Hanok

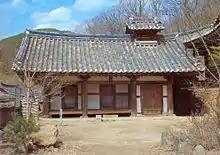
Hasadang Hall (built 1461) located in Suncheon, South Jeolla Province

The raw materials used in , such as soil, timber, and rock, are all natural and recyclable and do not cause pollution. have their own tiled roofs ("giwa"), wooden beams and stone-block construction. Cheoma is the edge of curved roofs of the . The lengths of the Cheoma can be adjusted to control the amount of sunlight that enters the house. A form of traditional Korean paper ("hanji"), lubricated with bean oil to make it waterproof and polished, is used to make beautiful and breathable windows and doors.